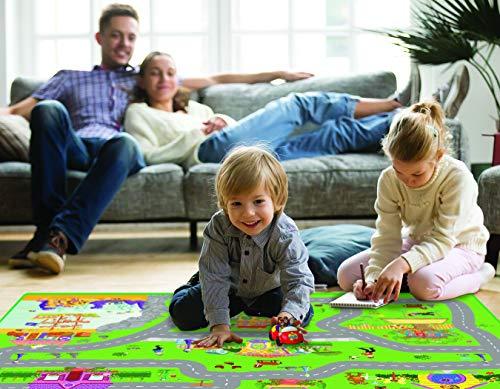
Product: TCG Toys The Wiggles Jumbo Megamat
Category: Toys & Games | Dress Up & Pretend Play | Pretend Play
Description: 2 the wiggles character vehicles included.
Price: $34.10
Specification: ProductDimensions:61x1.2x47inches|ItemWeight:2.35pounds|ShippingWeight:2.35pounds(Viewshippingratesandpolicies)|ASIN:B07Z8NHTK4|Itemmodelnumber:62020|Manufacturerrecommendedage:36months-12years